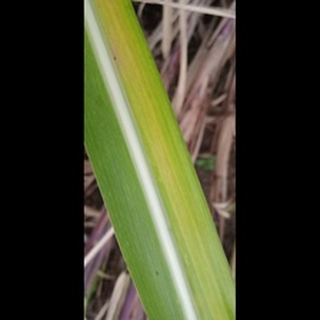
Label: sugarcane_yellow_leaf_disease